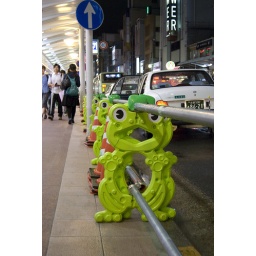
Frogs standing in line at work on the street